List of Atlanta Hawks seasons

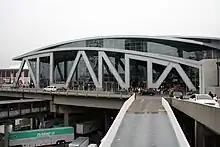
State Farm Arena has been home to the Hawks since 1999

This is a list of seasons completed by the Atlanta Hawks of the National Basketball Association (NBA). In its 75-year history, the franchise has represented the cities of Buffalo, New York (1946), Moline, Illinois (1946–51), Milwaukee, Wisconsin (1951–55), St. Louis, Missouri (1955–68) and Atlanta, Georgia (since 1968). The club played its first three seasons in the National Basketball League (NBL), which merged with the Basketball Association of America in 1949, creating the NBA.